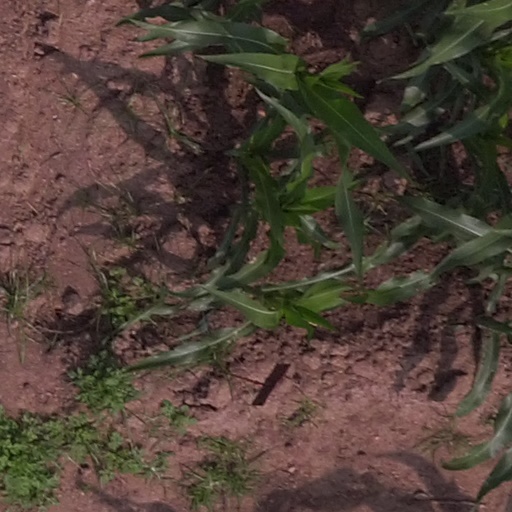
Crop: maize; corn